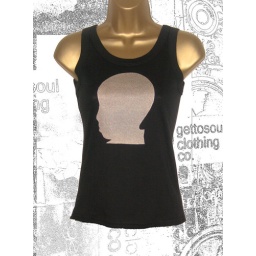
Black ladies vest top with golden child print in gold.This shirt is available to buy at the site